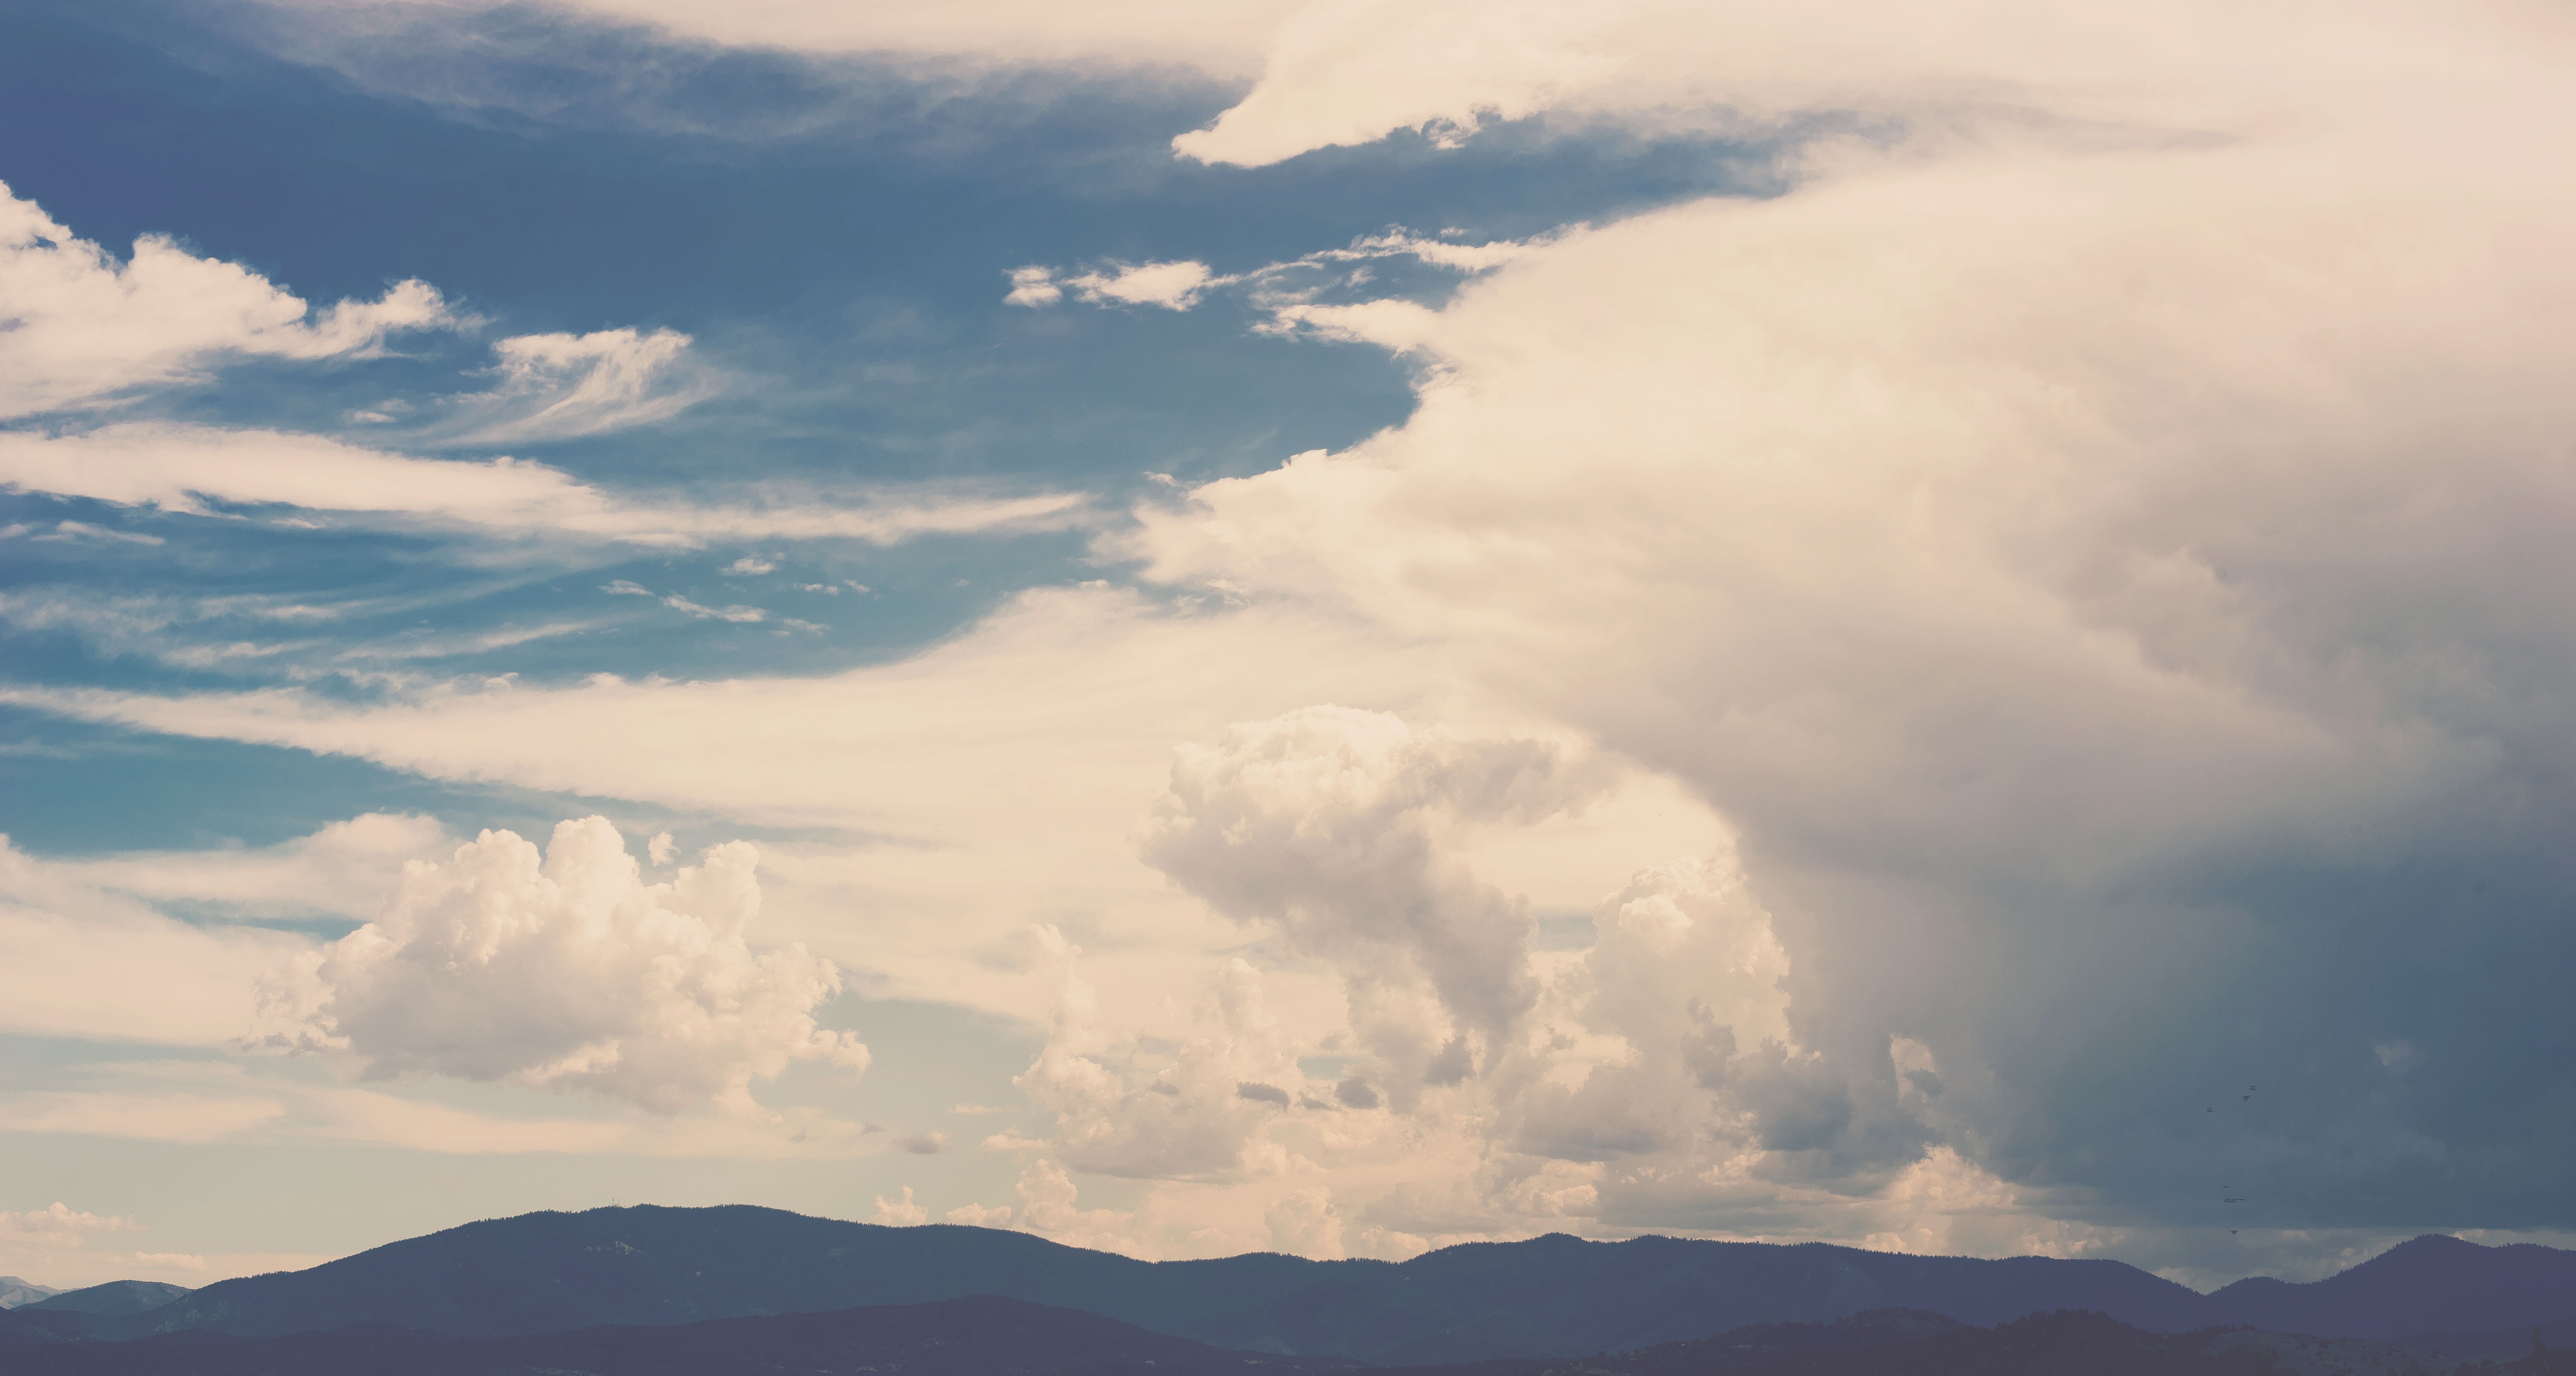
landscape, nature, horizon, mountain, cloud, sky, sunlight, morning, dawn, atmosphere, dusk, weather, cumulus, plain, outdoors, clouds, mountains, afterglow, meteorological phenomenon, atmospheric phenomenon, atmosphere of earth